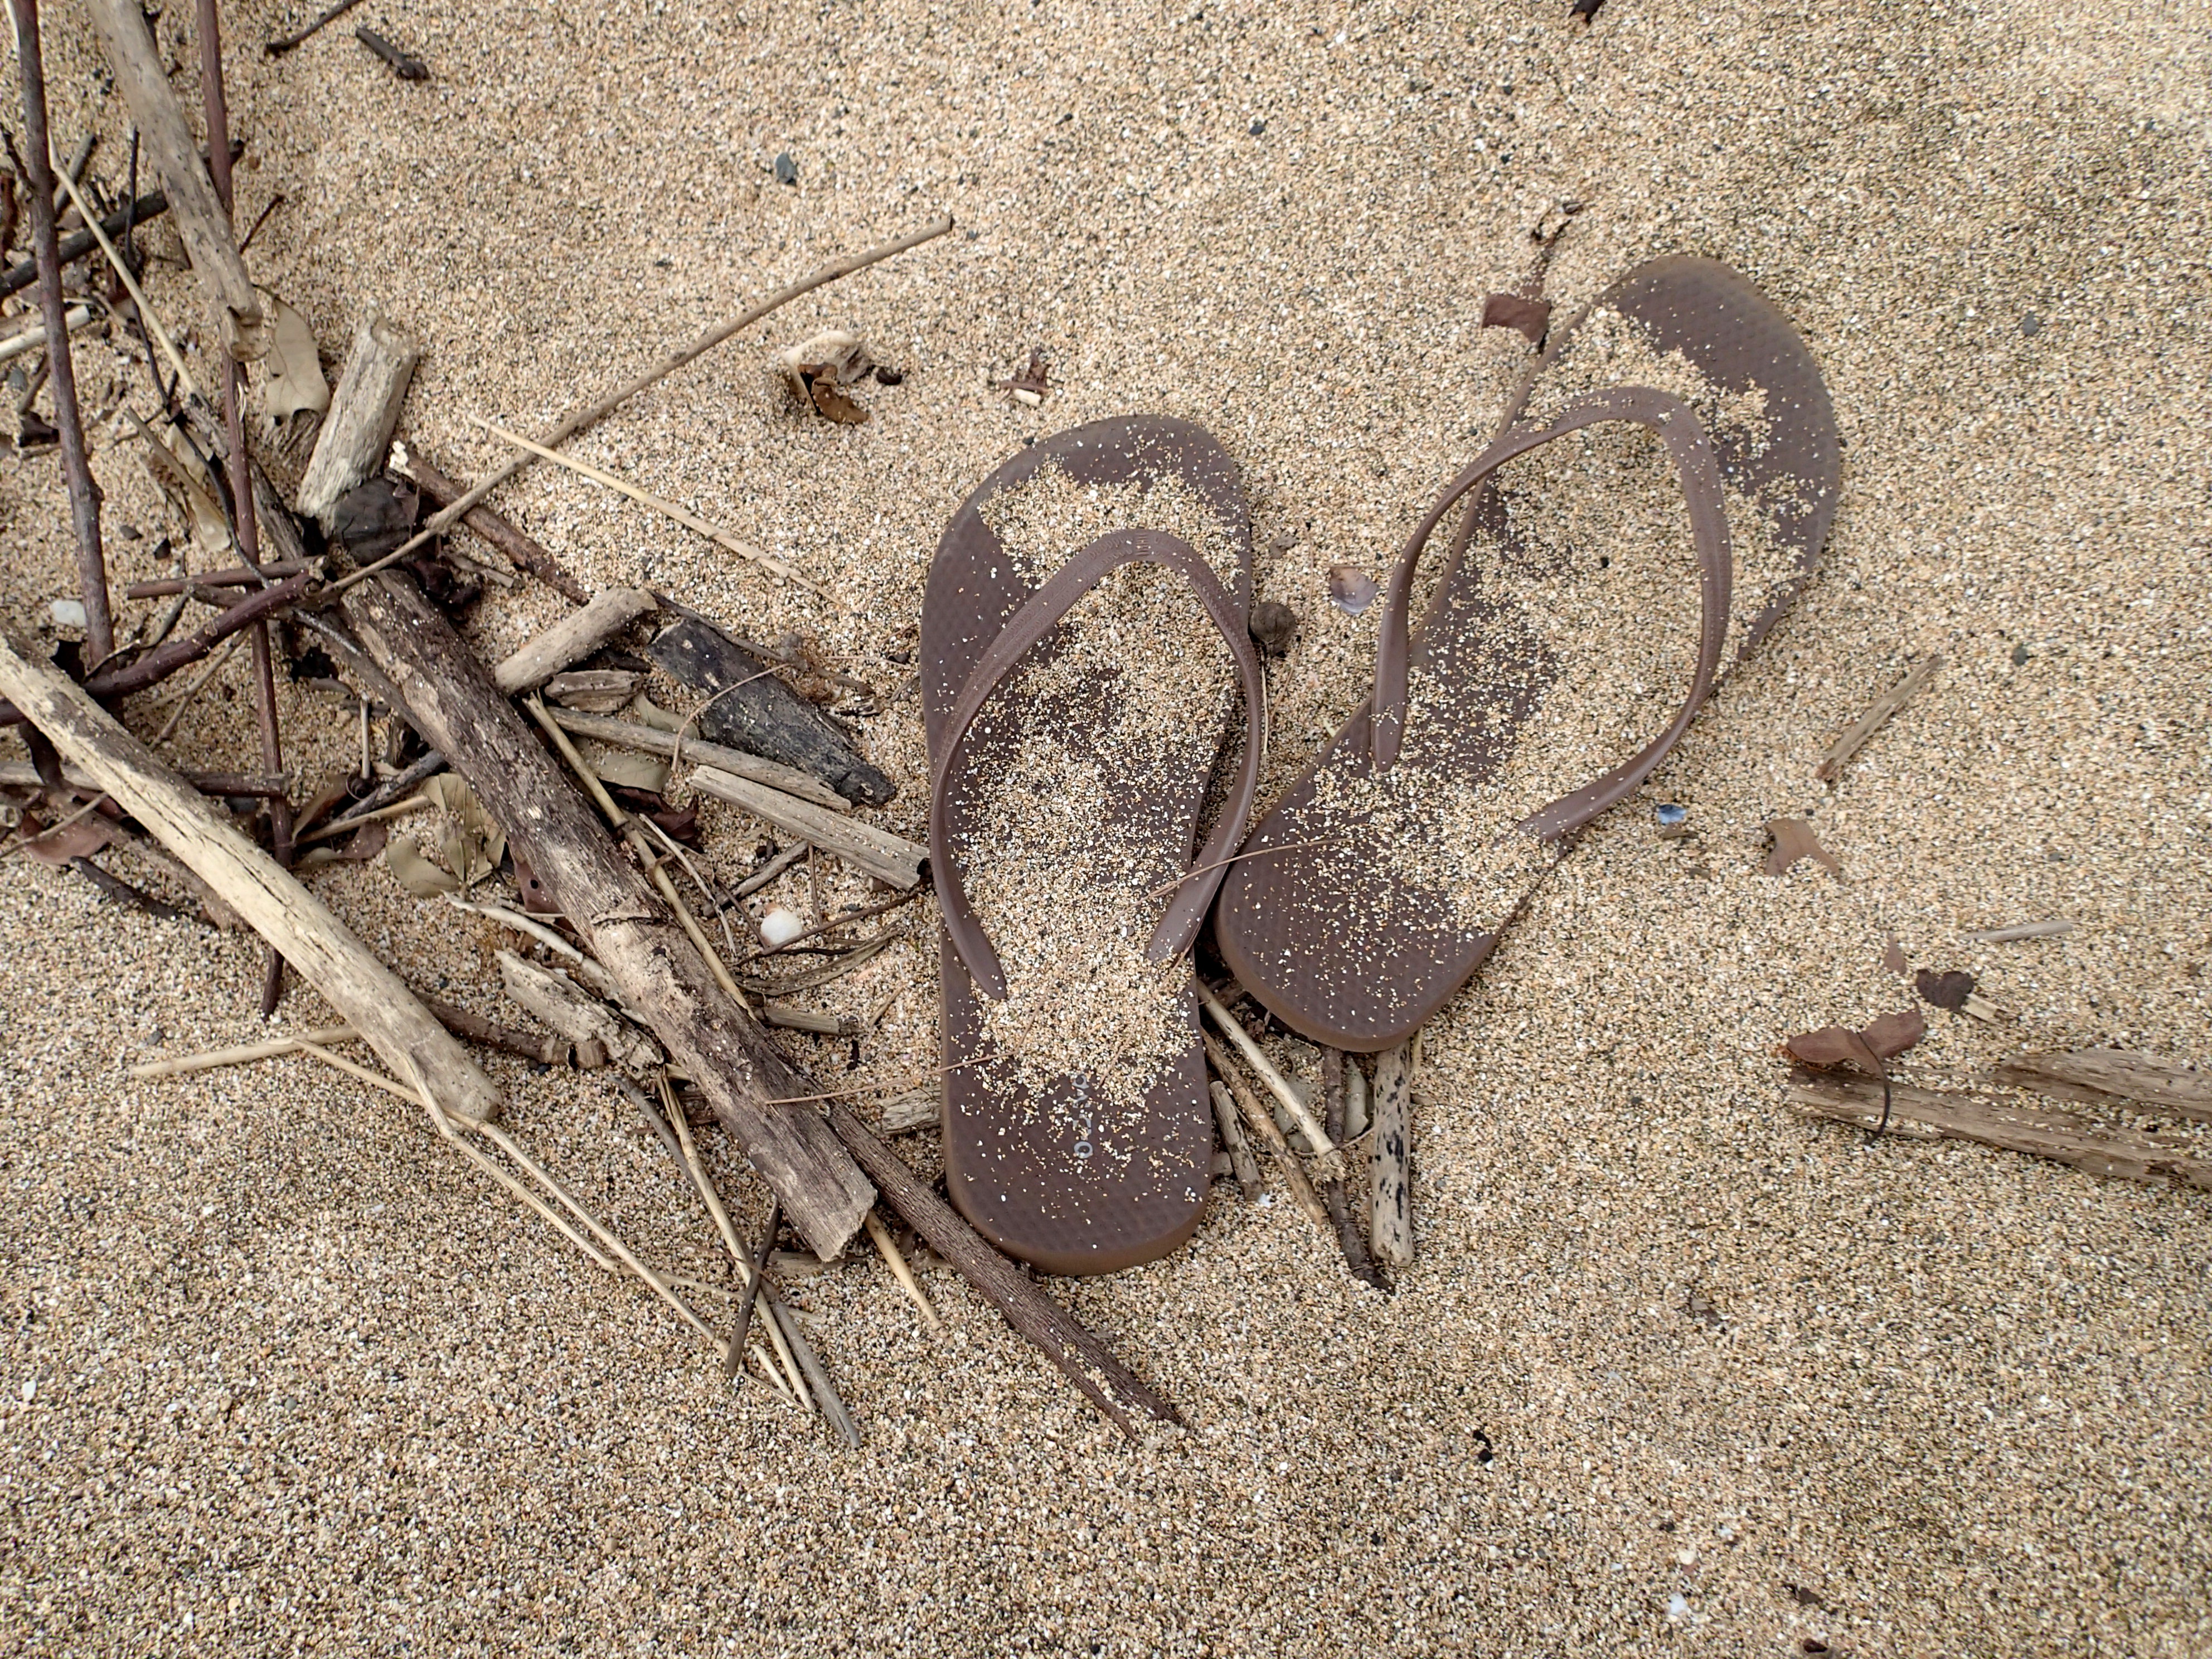
sand, wildlife, reptile, fauna, snake, scaled reptile